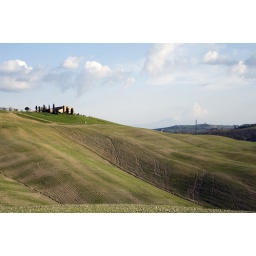
La casa su nel cielo - The house beside the sky (Tuscany, Italy)